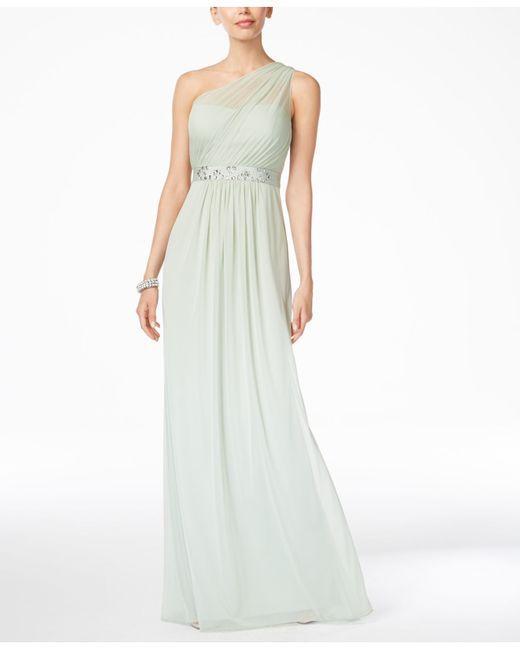
Braut Chiffon weiches grünes langes Kleid